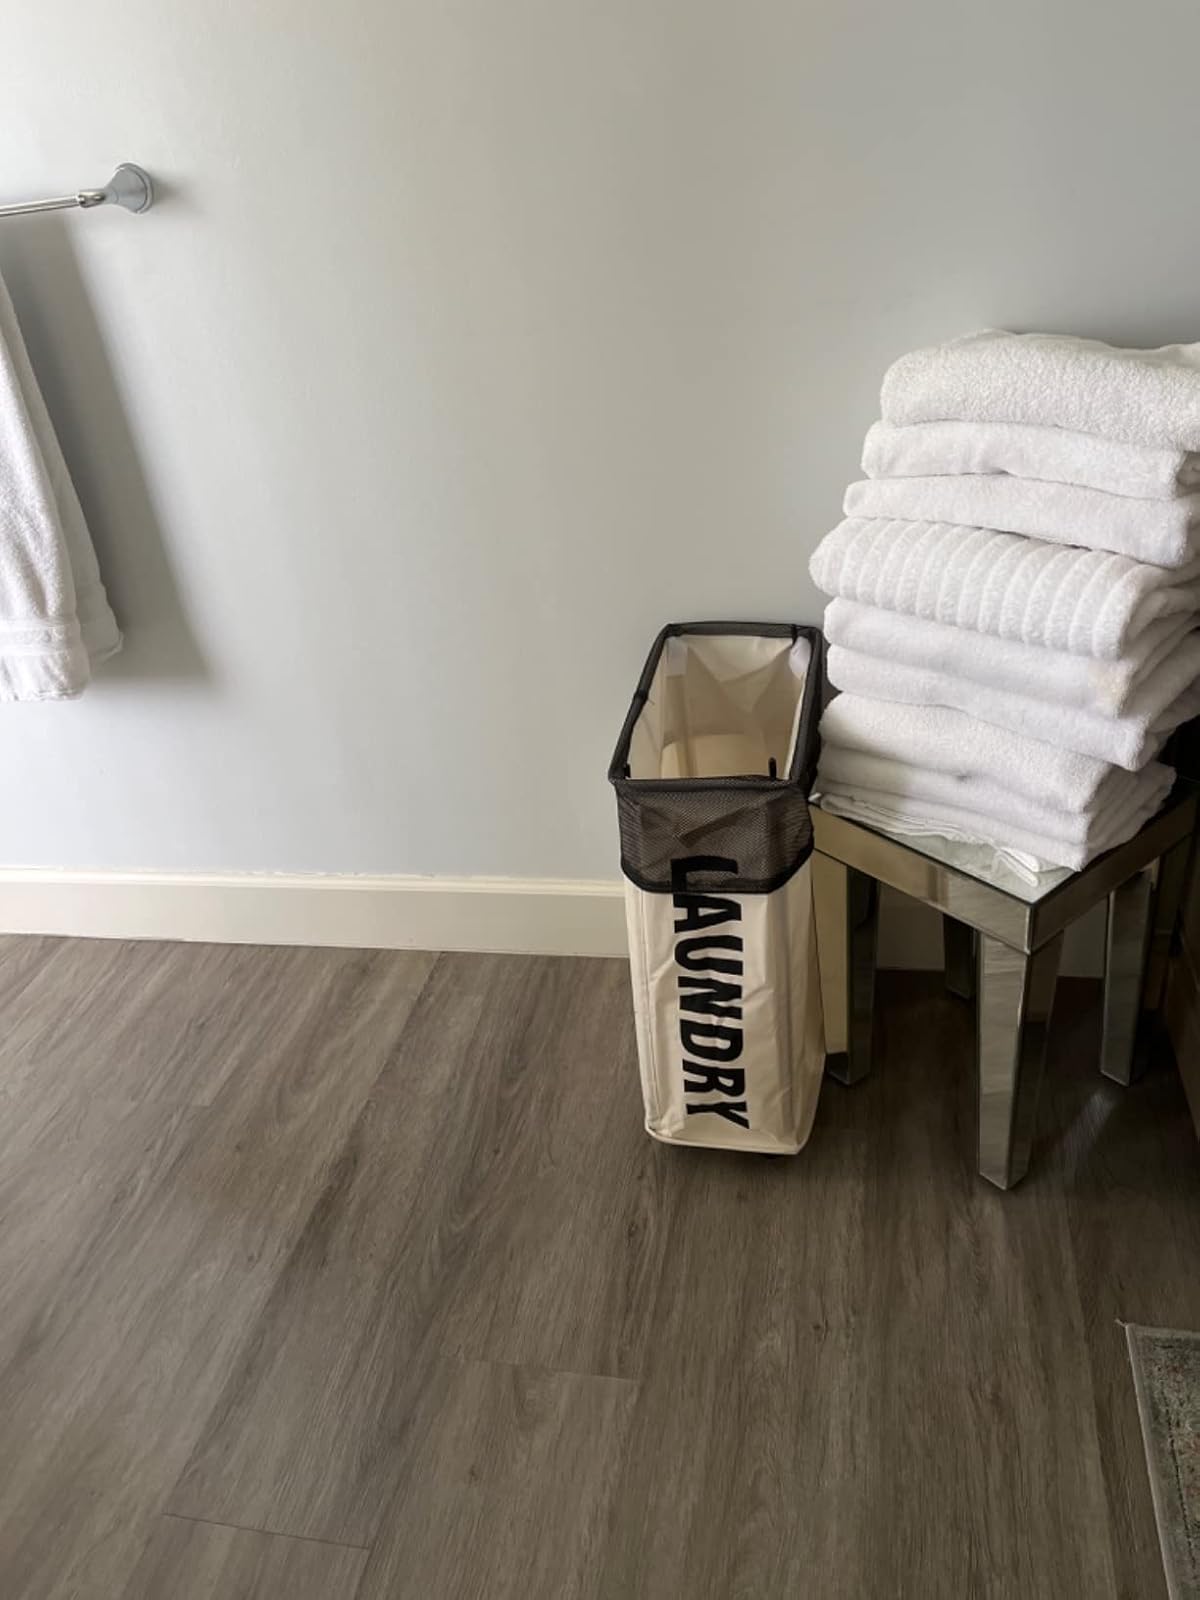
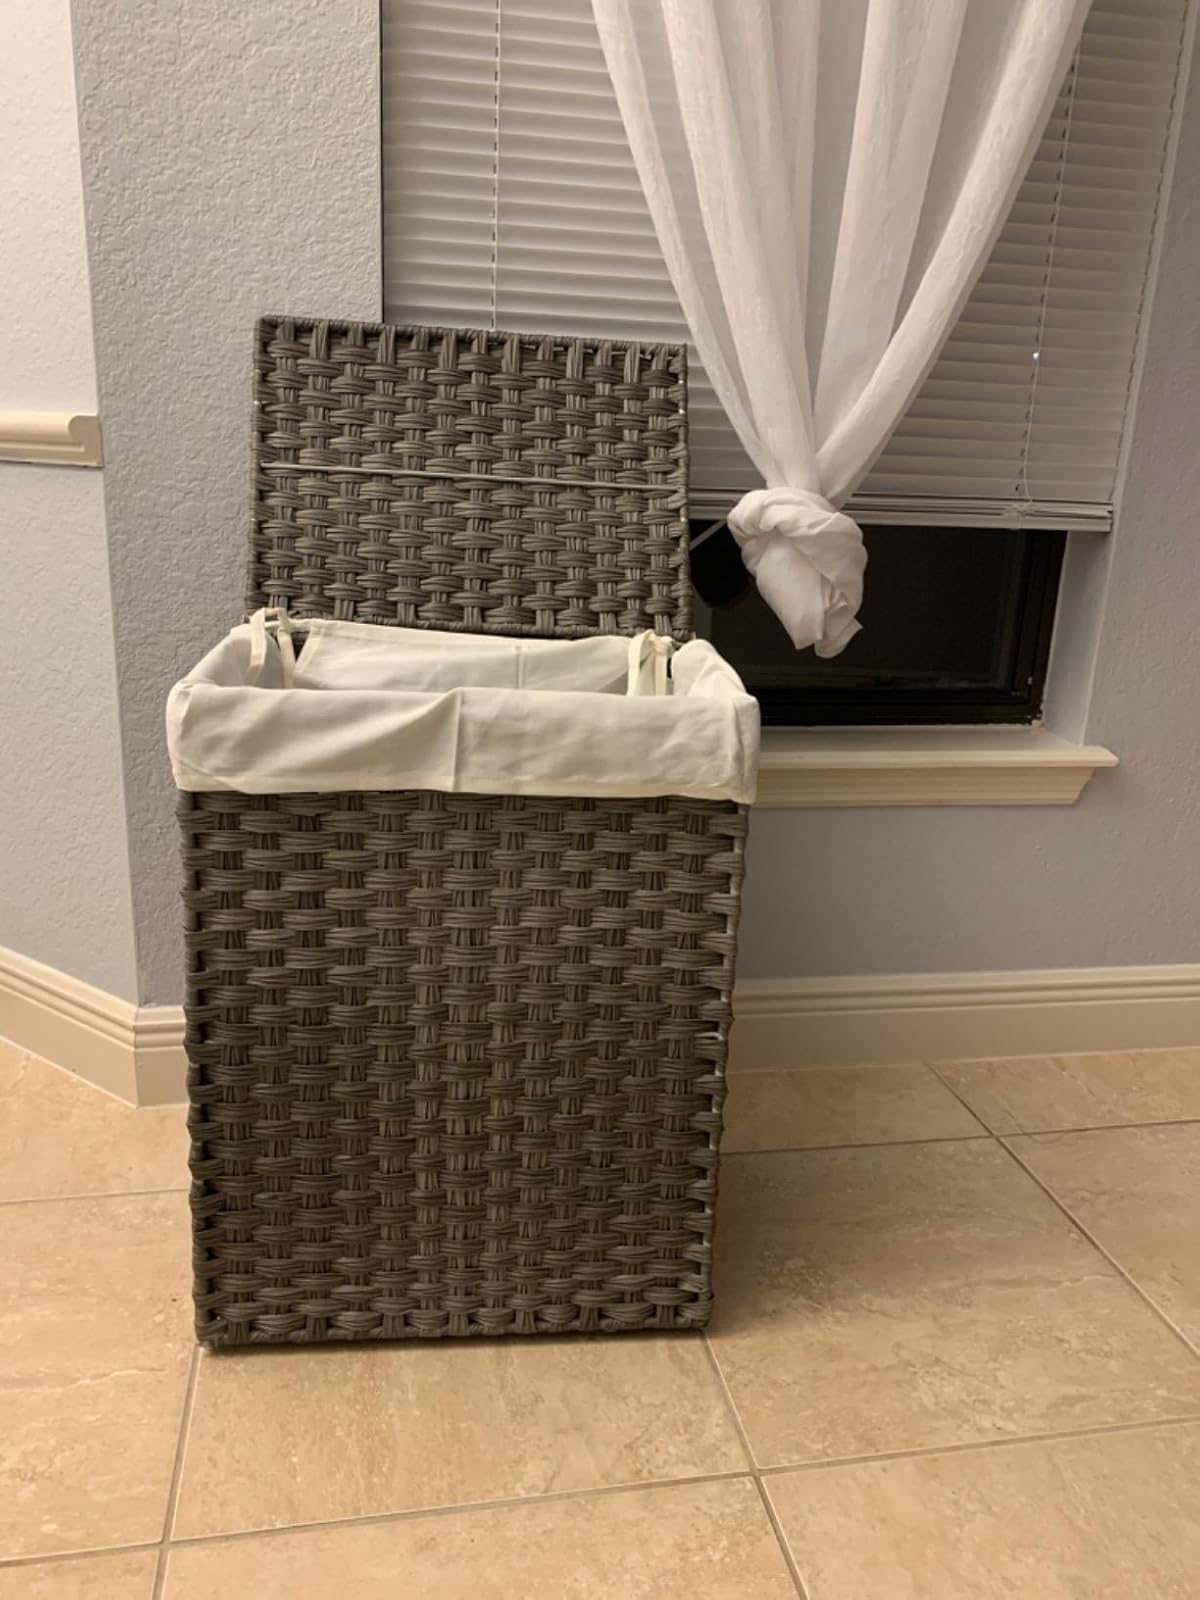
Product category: items_hamper
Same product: no